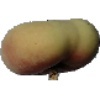
Label: peach_flat